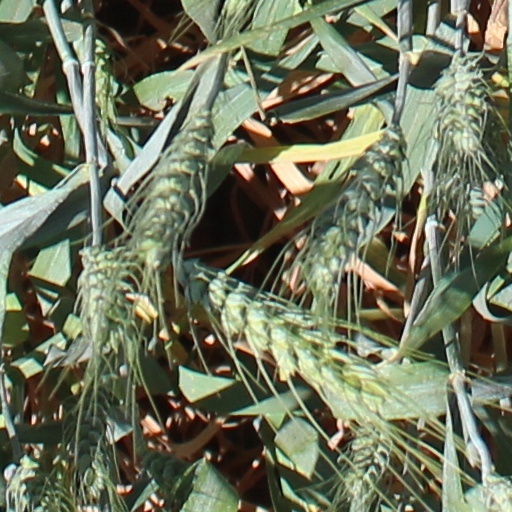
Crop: wheat